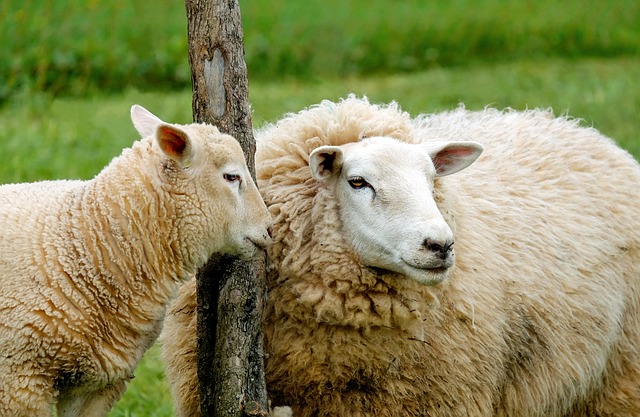
Label: sheep